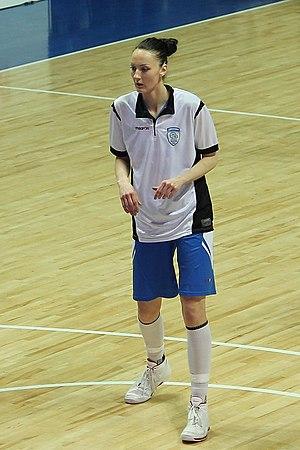
Personnages célèbres de Penza, Russie.
Ekaterina Viktorovna Lisina née le 15 octobre 1987 à Penza, est une joueuse russe de basket-ball. Elle évolue au poste de pivot.